Parit Buntar

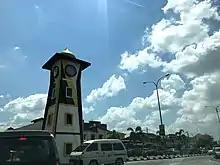
Parit Buntar Clock Tower

Parit Buntar are easily reached by car. Parit Buntar is also accessible via road through Federal Route 1 (Jalan Ipoh-Butterworth section) or the North–South Expressway (Malaysia). Highway users should exit the expressway from Bandar Baharu, Jawi, Penang or Alor Pongsu exits.